Kępno

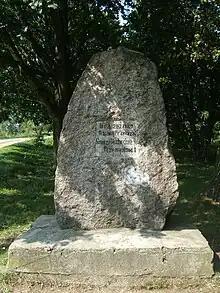
Memorial stone commemorating the Treaty of Kępno from 1282

The history of Kępno dates back to a medieval Polish stronghold. The oldest known mention of Kępno comes from 1282, when it was the place of signing of the Treaty of Kępno, between dukes of fragmented Poland, Przemysł II, Duke of Greater Poland and Mestwin II, Duke of Pomerania. In 1283 it enjoyed town rights. Initially a royal city of Poland, in 1365 it was granted by King Casimir III the Great to knight and noble . Administratively located in the Sieradz Voivodeship in the Greater Poland Province of the Polish Crown, it became a village again. It regained town rights in 1660, by decision of King John II Casimir of Poland. Protestants from nearby Silesia as well as Jews settled in Kępno in the 17th century. One of two main routes connecting Warsaw and Dresden ran through the town in the 18th century and Kings Augustus II the Strong and Augustus III of Poland often traveled that route.